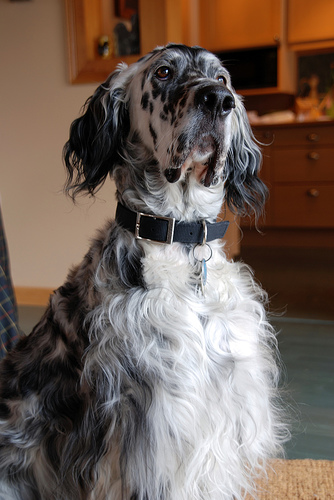
Animal: dog
Breed: english_setter